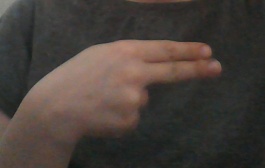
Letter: ain